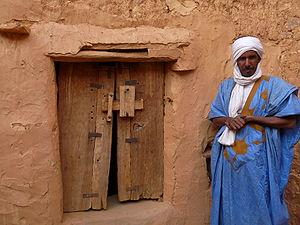
Guide en tenue traditionnelle faisant visiter la bibliothèque Hamoni de Chinguetti (Mauritanie)